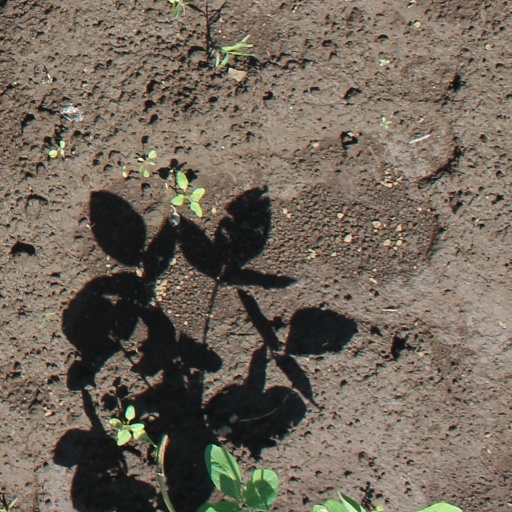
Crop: soybean